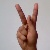
The image shows a hand gesture representing the letter 'K' in Indian Sign Language.